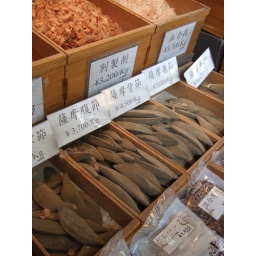
Dried fish at the fish market in Tokyo.